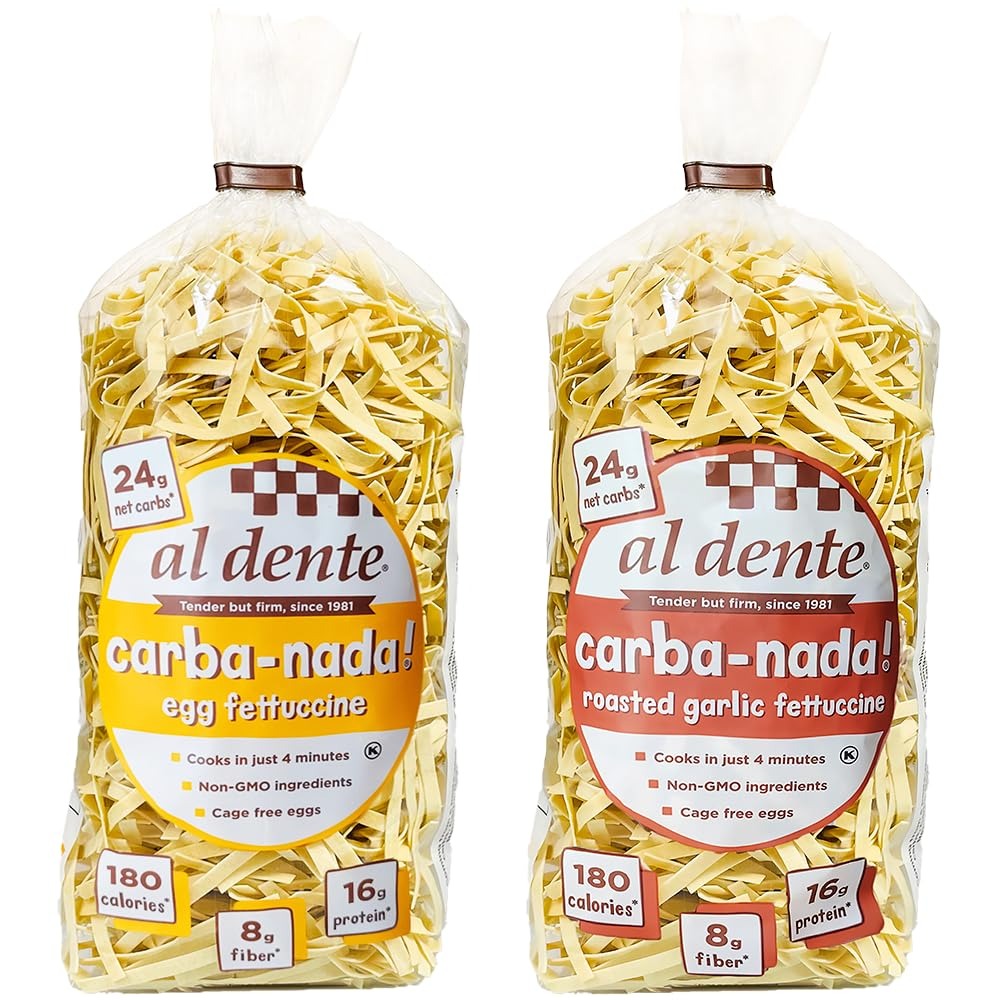
Item Name: AL DENTE, Carba-Nada Variety 2 Pack, Lower Carb, Egg Fettuccine & Roasted Garlic Fettuccine, Non-GMO, Homemade Taste & Texture, High Protein
Bullet Point 1: Straight from the manufacturer
Bullet Point 2: Reduced Carb Pasta
Bullet Point 3: Only 24g net carbs, 180 calories and a whopping 16g protein, 8g. Fiber
Bullet Point 4: Homemade taste and texture, without the guilt
Bullet Point 5: Non-GMO, Low Glycemic
Product Description: Pasta lovers, rejoice! Our Reduced Carb Pasta is here to revolutionize your mealtimes. Made with high-quality ingredients and a special blend of fibers, our pasta has fewer carbs than regular pasta. Enjoy your favorite dishes without compromising your dietary goals.
Value: 20.0
Unit: Ounce

Price: 23.89